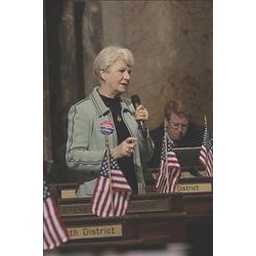
39th District State Senator Val Stevens, R-Arlington, delivers a moving floor speech from her desk in the Senate Chamber.